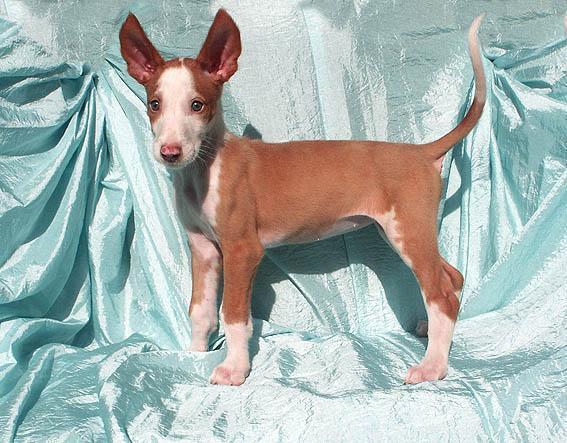
Ibizan_hound